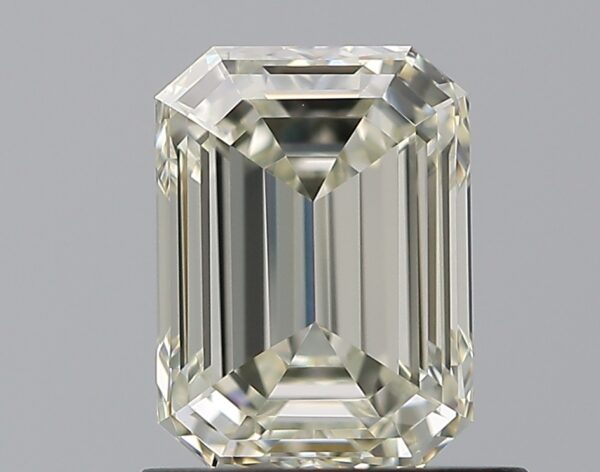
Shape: emerald
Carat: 1
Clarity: VS1
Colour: L
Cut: EX
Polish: EX
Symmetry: EX
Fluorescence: F
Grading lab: GIA
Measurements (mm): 6.48 x 4.79 x 3.2